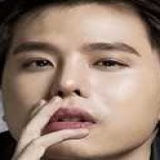
ca sĩ Trịnh Thăng Bình